Gwen Cherry

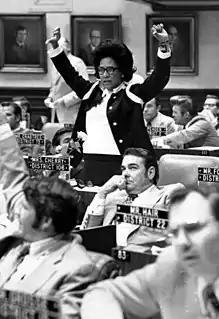
Representative Gwen Cherry votes no - Tallahassee, Florida.

Cherry was born in Miami, Florida. Her father, William Sawyer, was one of the first African American doctors in the city. She attended Florida Agricultural and Mechanical University (FAMU) where she received her undergraduate degree and, later, her Juris Doctor. She was a member of Sigma Gamma Rho sorority. She taught in the Miami Public Schools for more than 20 years, and she also served as a law professor at FAMU. She was admitted to the Florida Bar in 1965, and she became the first African-American woman to practice law in Dade County.